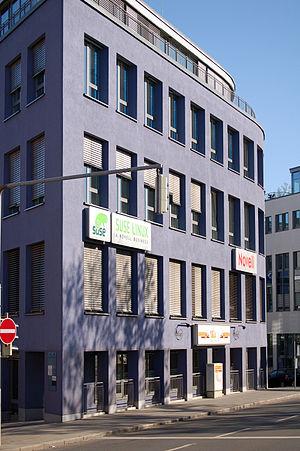
SUSE est une société allemande appartenant au fonds d’investissement EQT Partners. Elle est connue pour sa distribution Linux SUSE Linux Enterprise destinée à l'utilisation en entreprise.
openSUSE est une distribution Linux majeure d'origine allemande. C'est une distribution communautaire soutenue par SUSE et d'autres sponsors. Elle est l'héritière de l'historique « SUSE Linux Professionnal » et sert aujourd'hui de base aux produits SUSE Linux Enterprise.